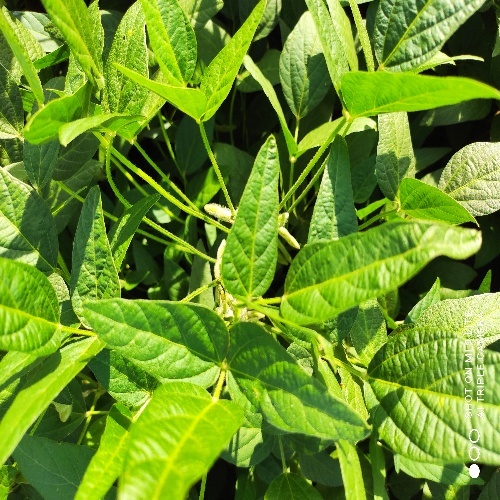
Label: Healthy